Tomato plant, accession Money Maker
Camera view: vertical (180 deg); turntable rotation: 210 degrees
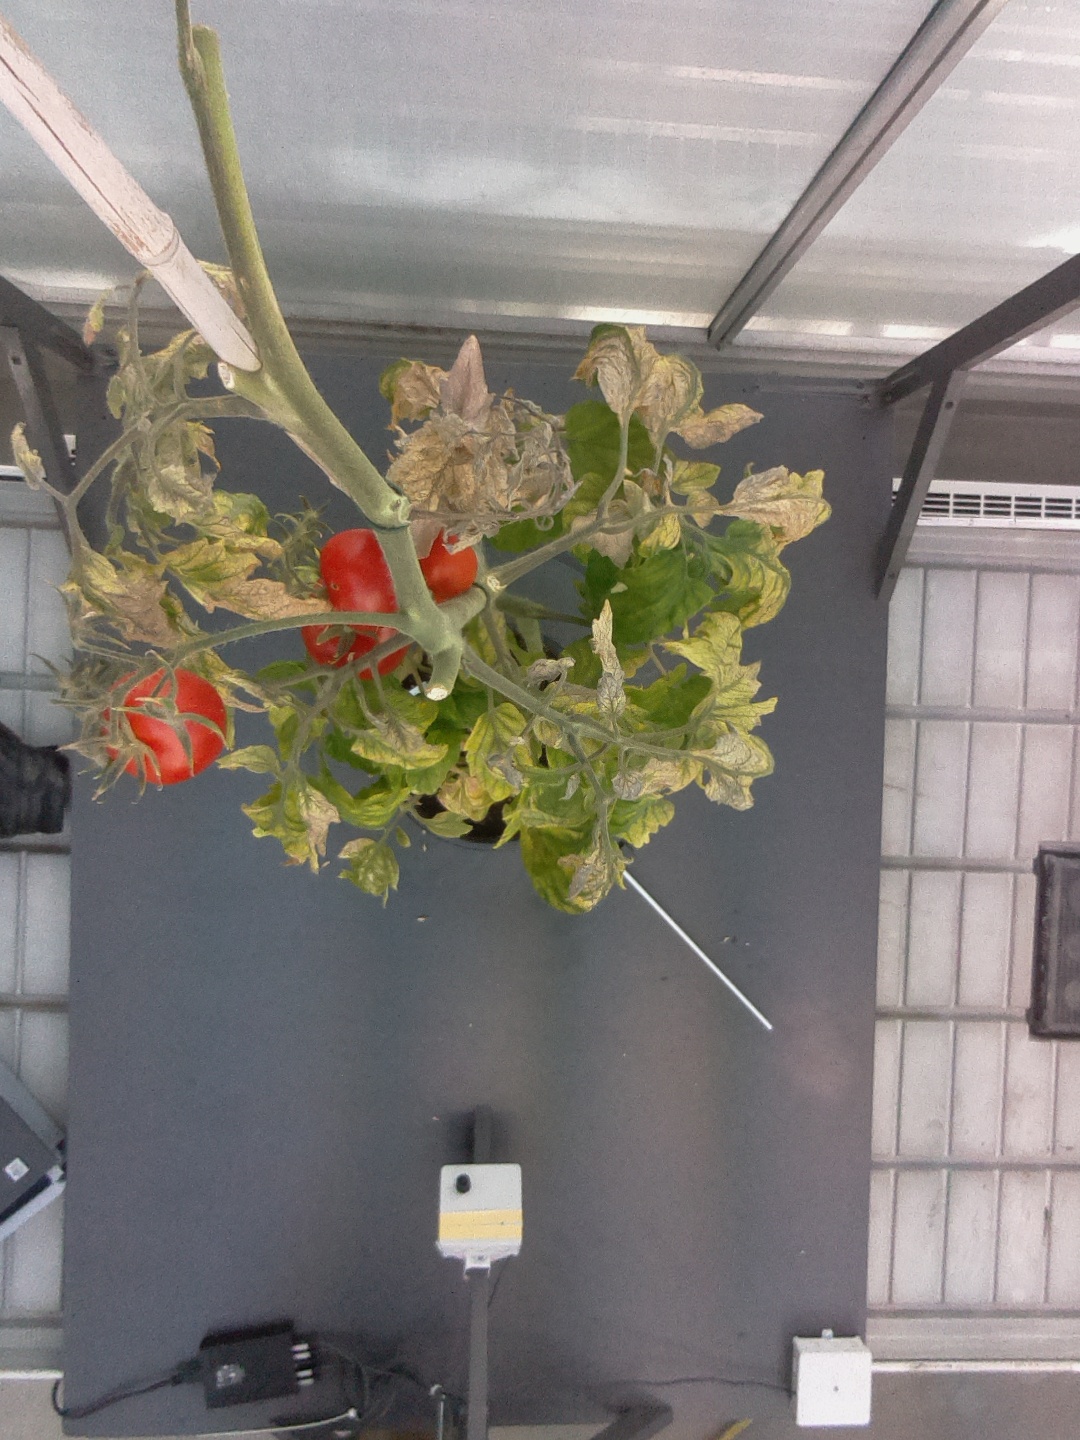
BBCH growth stage 85: 50%-60% of fruits show typical fully ripe color